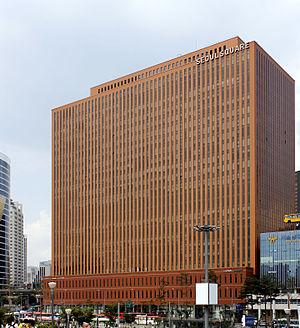
Daewoo était un groupe industriel sud-coréen fondé par Kim Woo-choong, présent dans de nombreux domaines, dont la construction navale, le bâtiment, les armes, l'électroménager, l'électronique et l'automobile.